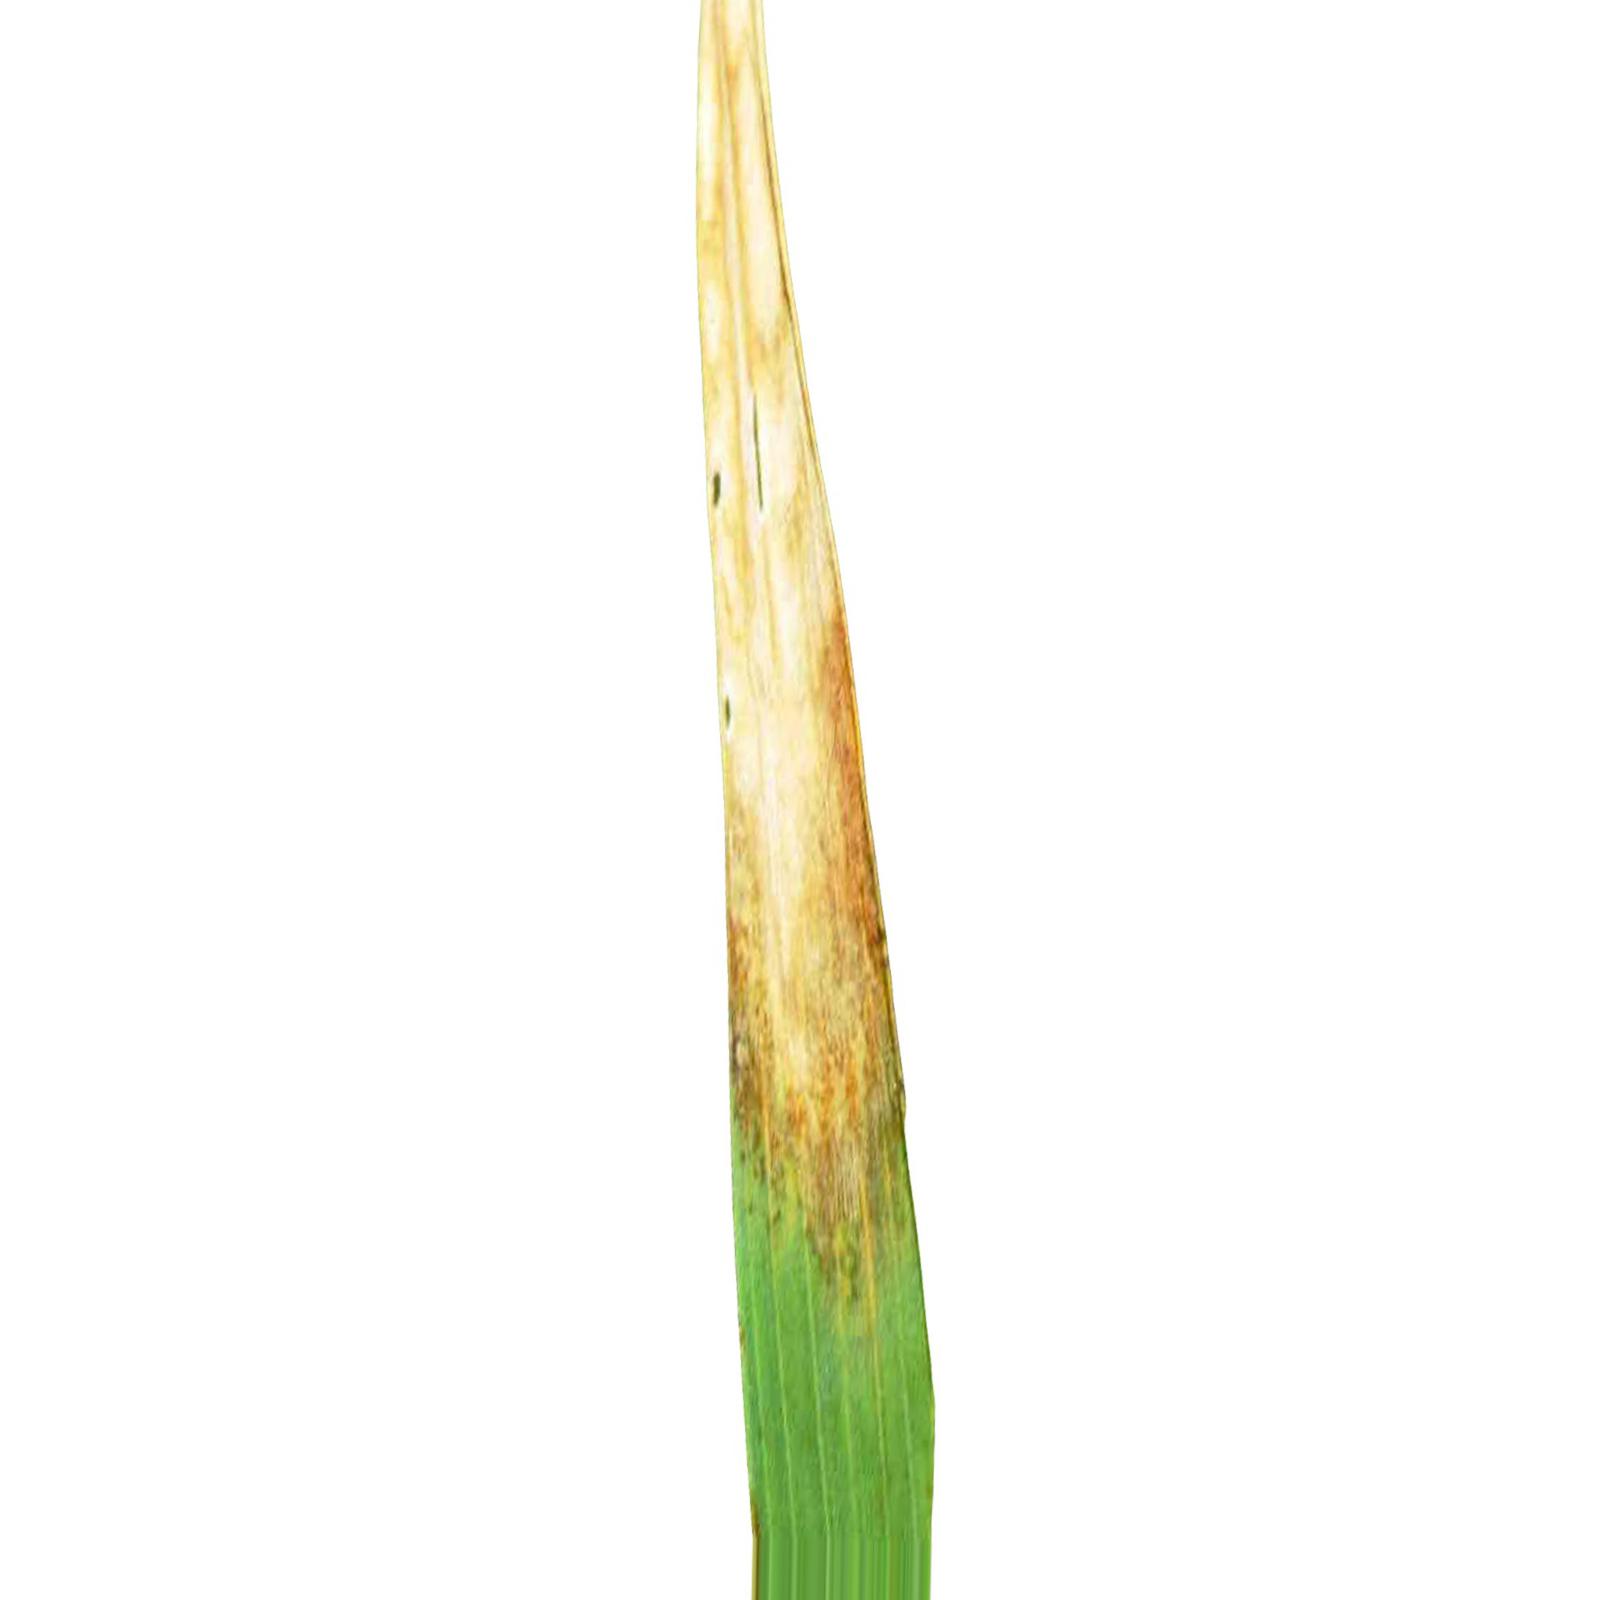
Nhãn: Bệnh Cháy lá ( Leaf scald )